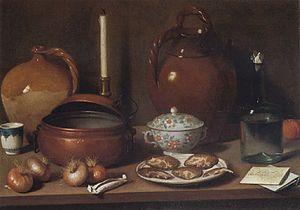
Carlo Magini est un peintre italien de l'époque baroque.